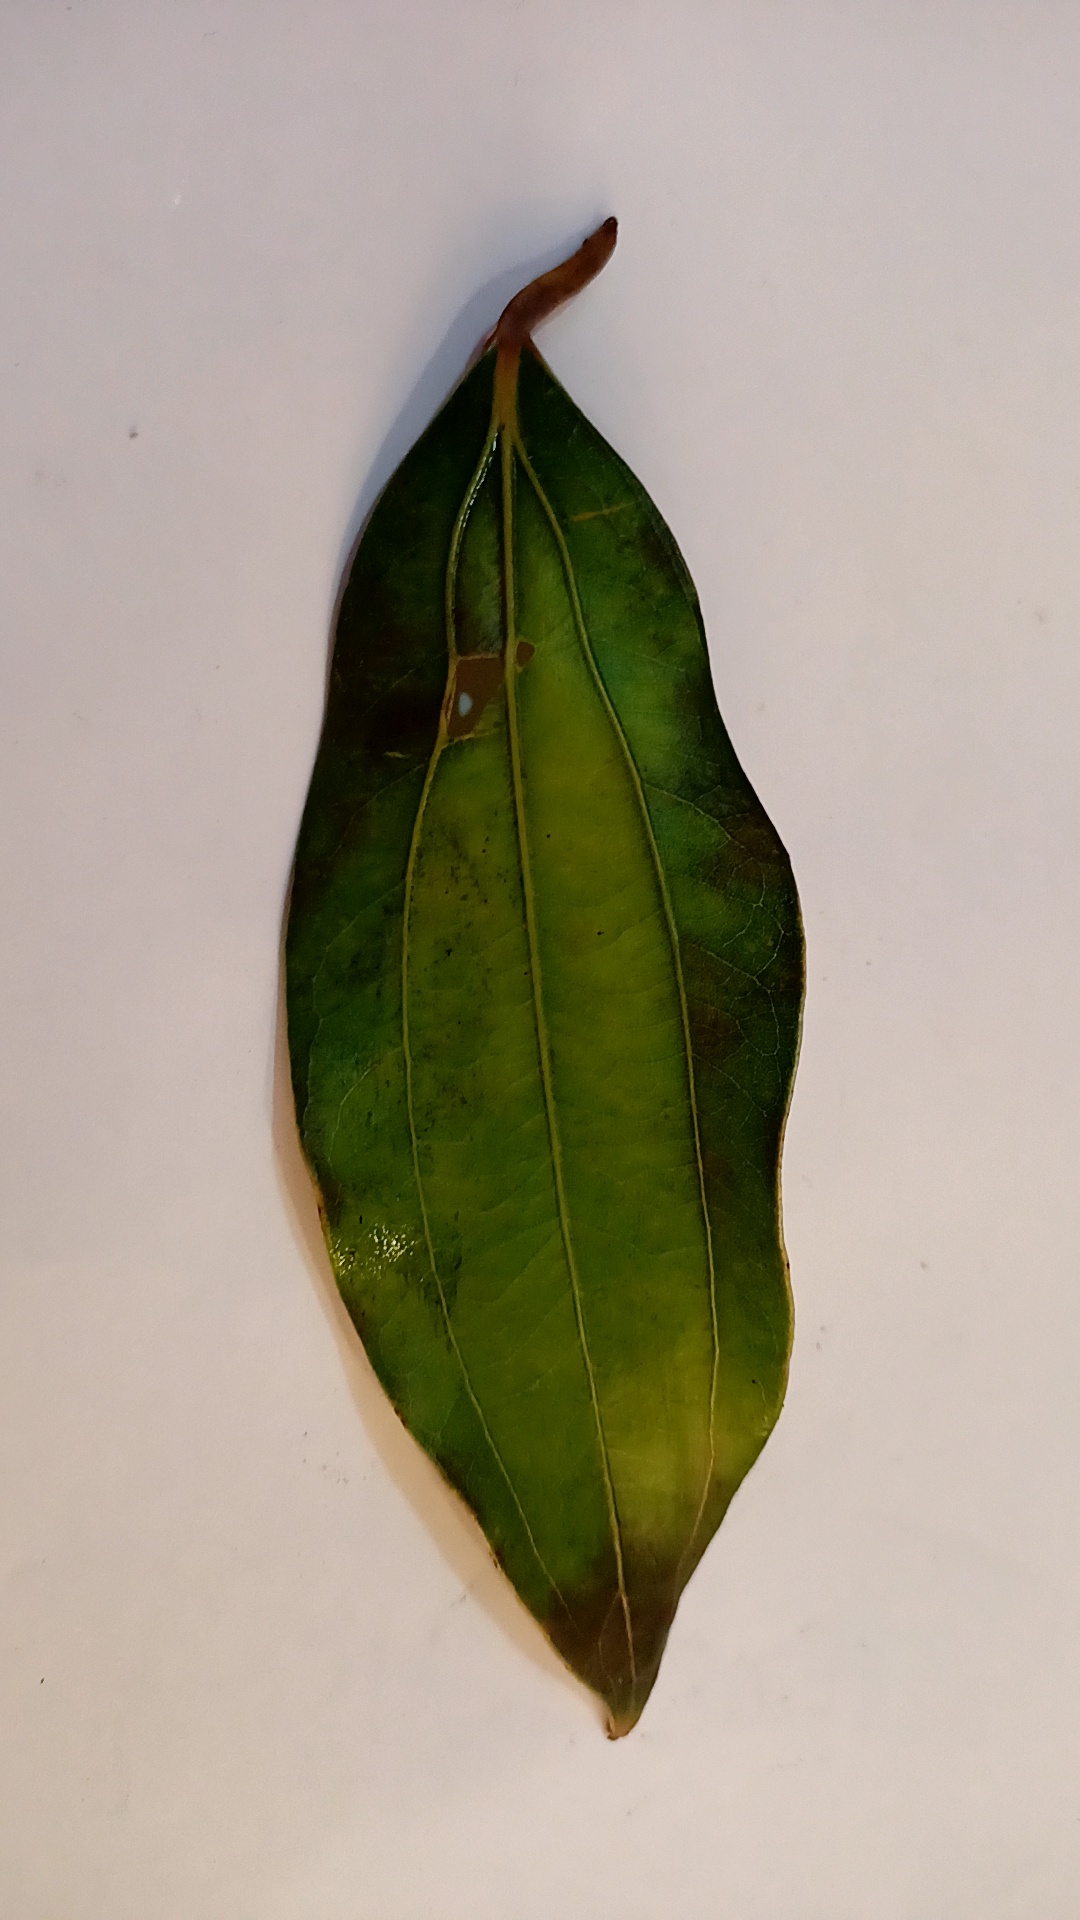
Label: Disease